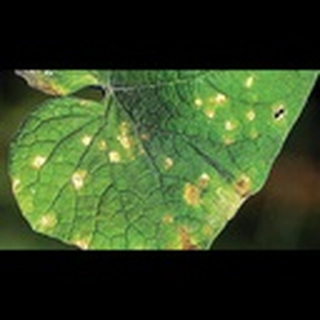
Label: cotton_target_spot